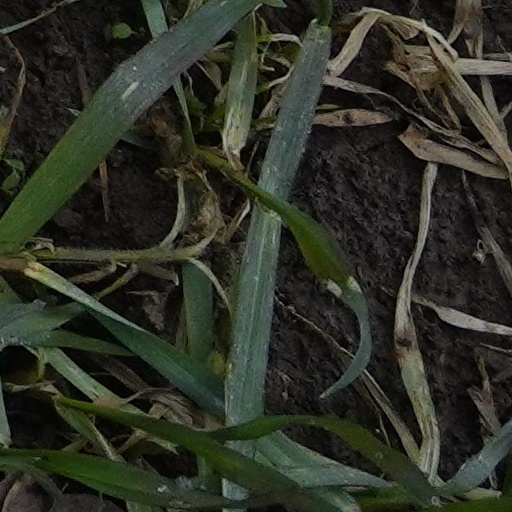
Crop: wheat